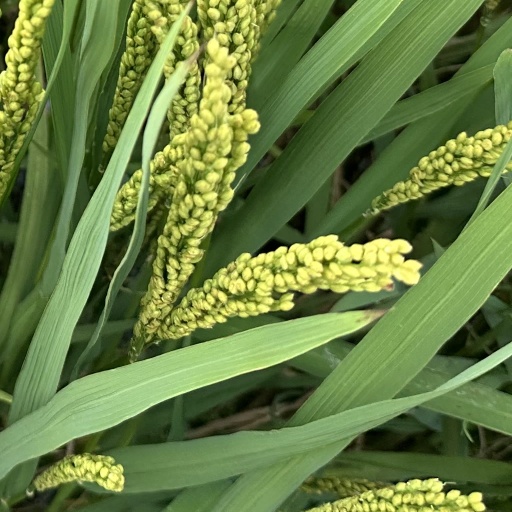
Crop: rice